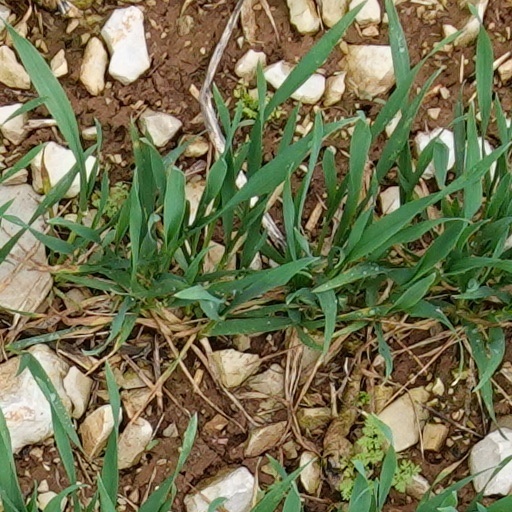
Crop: wheat